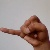
The image shows a hand gesture representing the letter 'J' in Indian Sign Language.